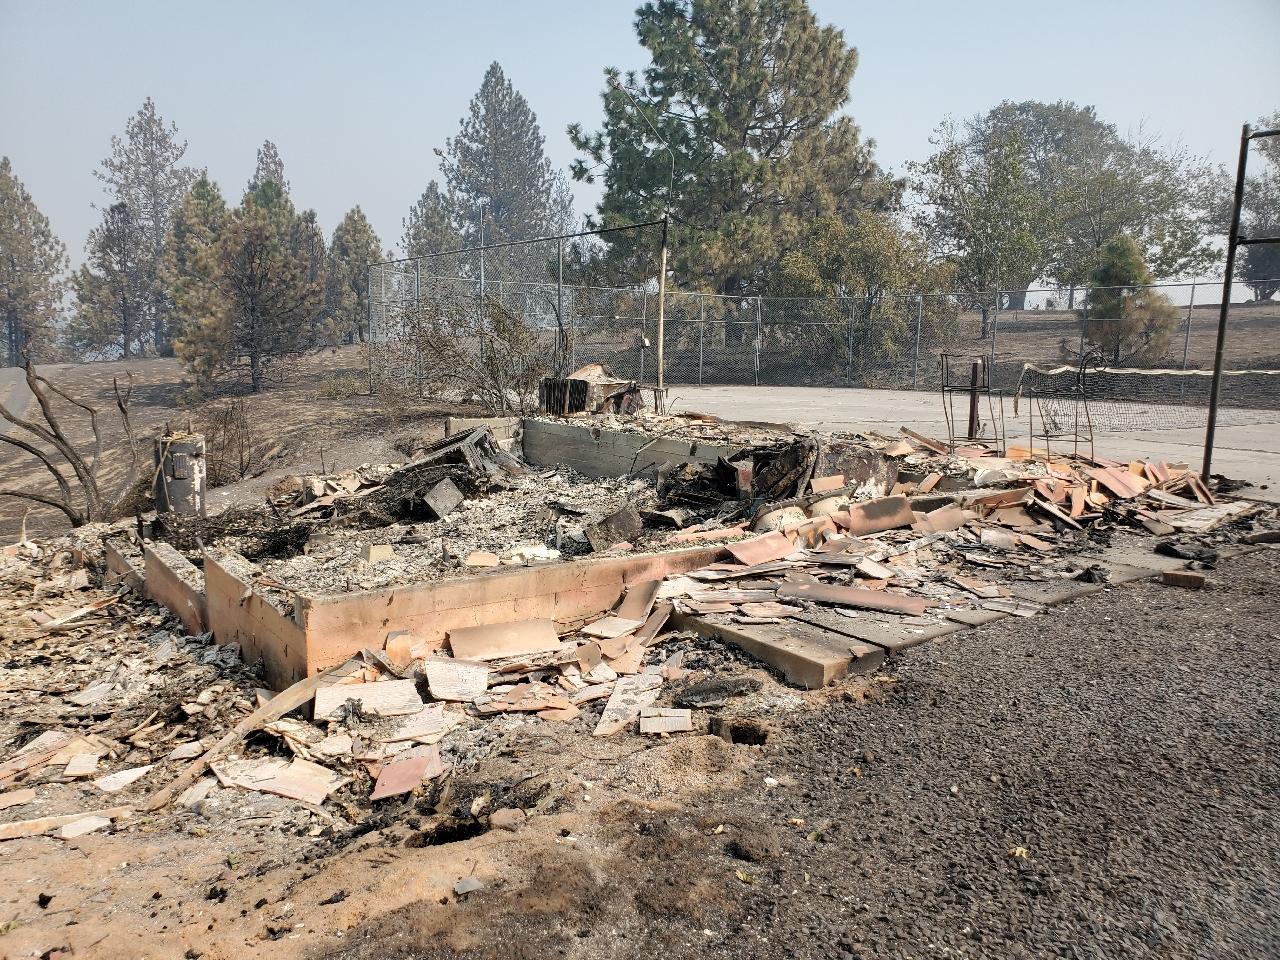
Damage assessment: destroyed